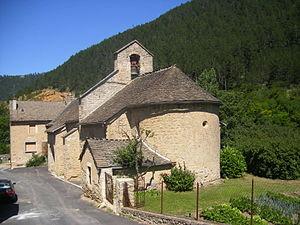
Balsièges est une commune française située dans le département de la Lozère, en région Occitanie.
Cet article recense les églises de la Lozère, en France.